Mole cricket

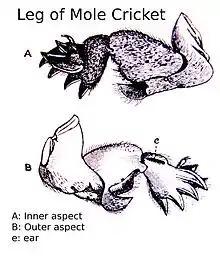
Fossorial front leg of a "Gryllotalpa" mole cricket

Mole crickets live almost entirely below ground, digging tunnels of different kinds for the major functions of life, including feeding, escape from predators, attracting a mate (by singing), mating, and raising of young.